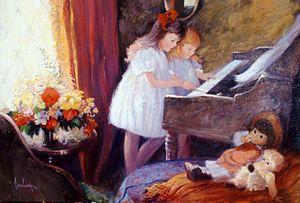
Concerto pour piano, tableau peint en 2002 par André L'Archevêque (huile, 45,7 cm x 40,6 cm).
André L’Archevêque, né le 12 avril 1923 à Montréal, mort le 7 mai 2015 à Laval, est un peintre et illustrateur québécois.